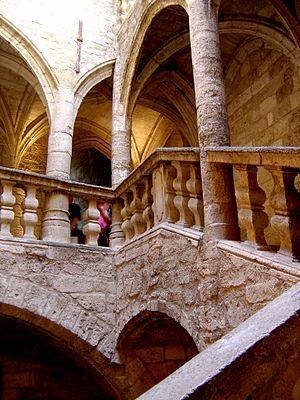
Pézenas est une commune française située dans le département de l'Hérault, en région Occitanie.